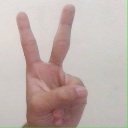
अक्षर: क